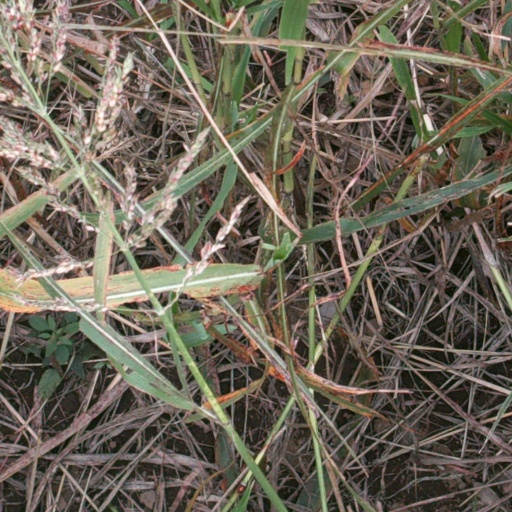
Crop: sorghum